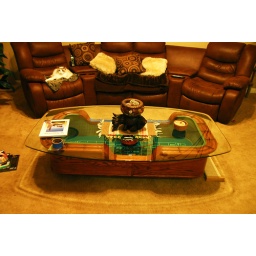
A quick snap shot of the coffee table with the glass top in our living room